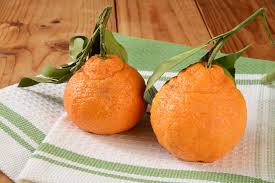
Label: Orange